William S. Clark House

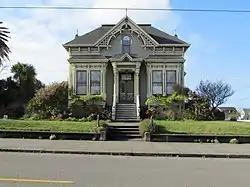

The William S. Clark House, in Eureka, Humboldt County, northern California was built in 1888 by master carpenter Fred B. Butterfield. Its design includes elements of both Eastlake and Queen Anne Styles of Victorian architecture.